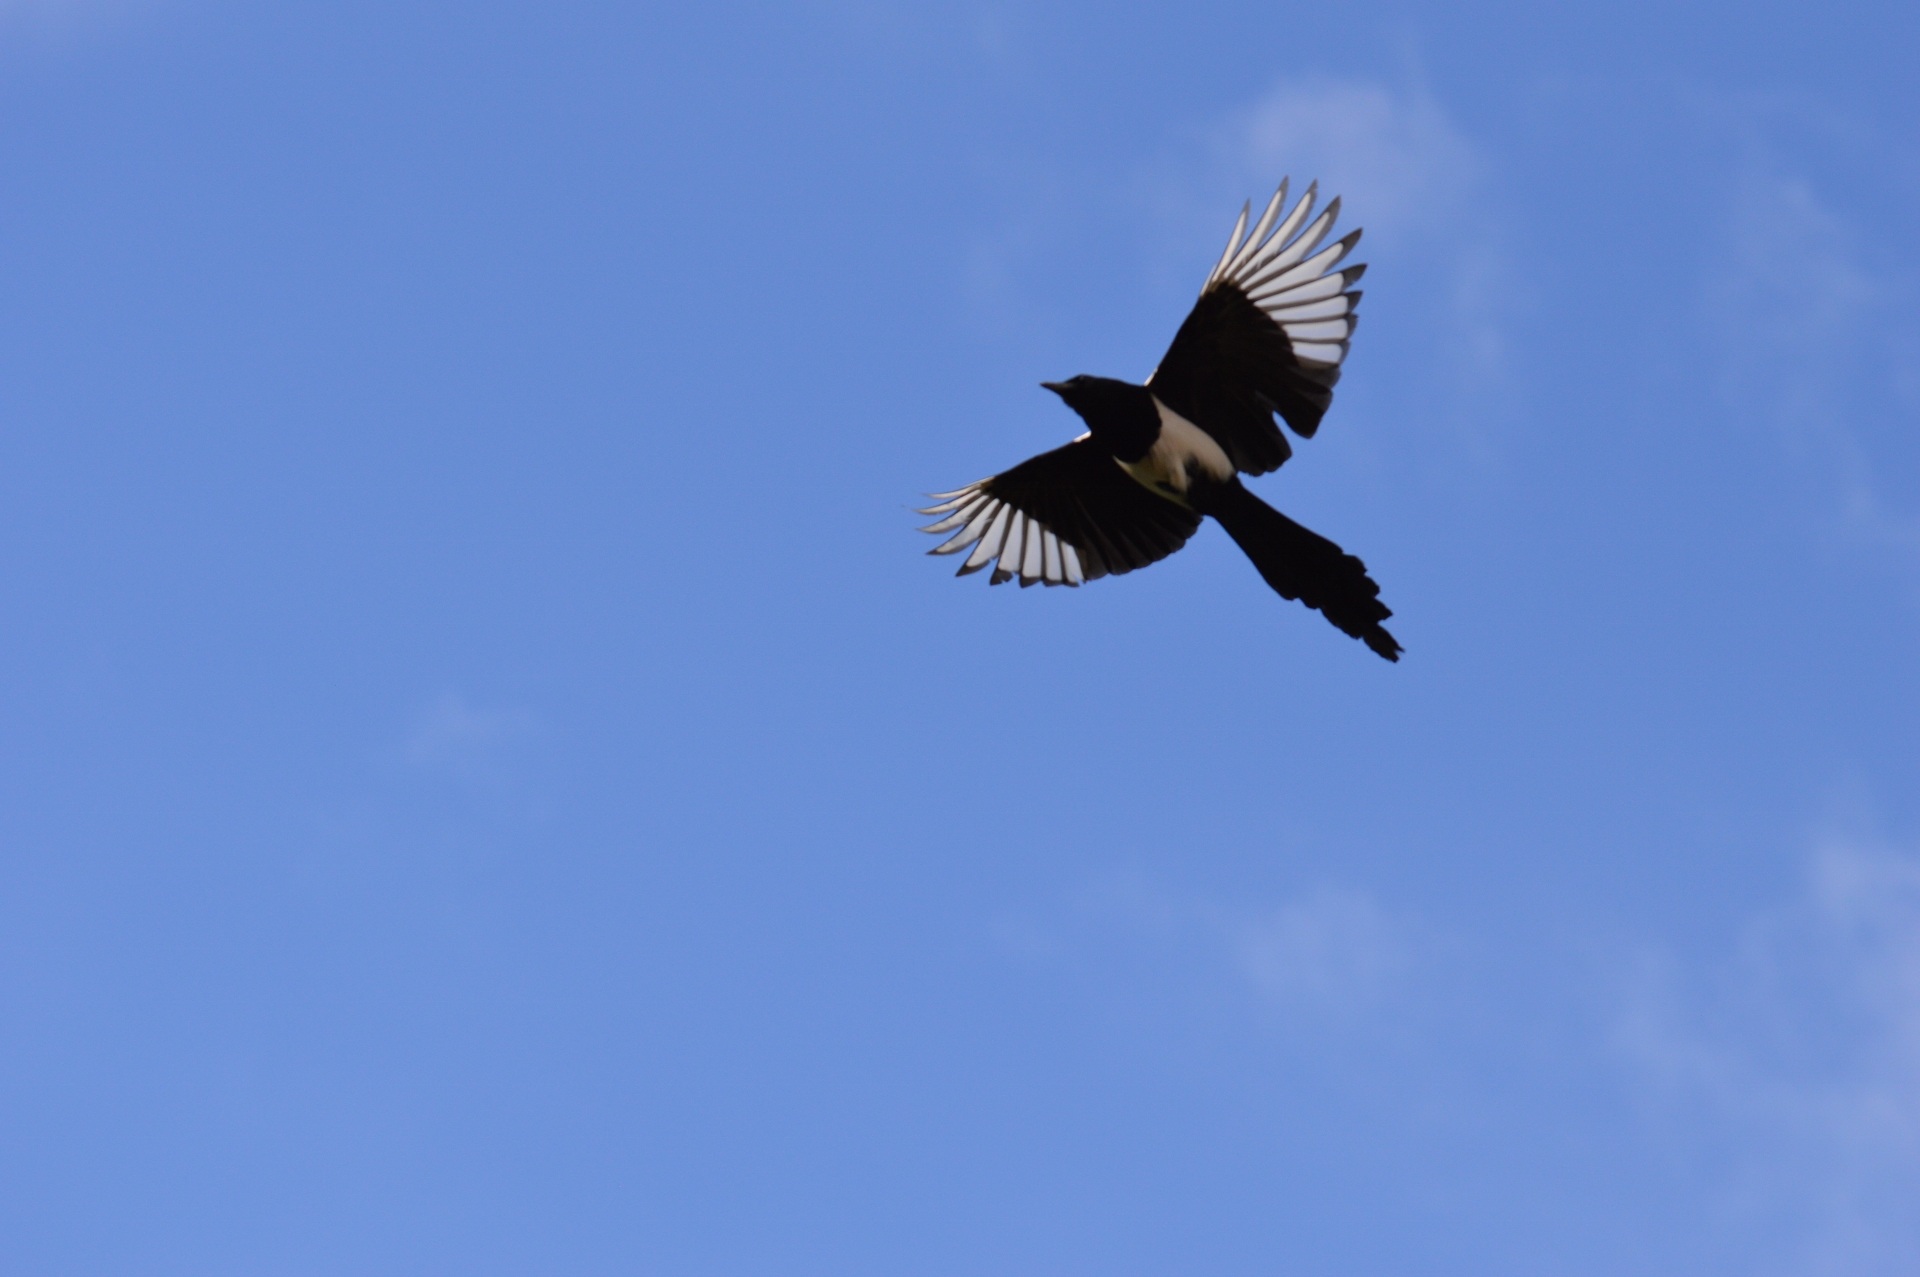
nature, bird, wing, animal, fly, flight, feather, blue sky, vertebrate, vulture, raven bird, elster, perching bird